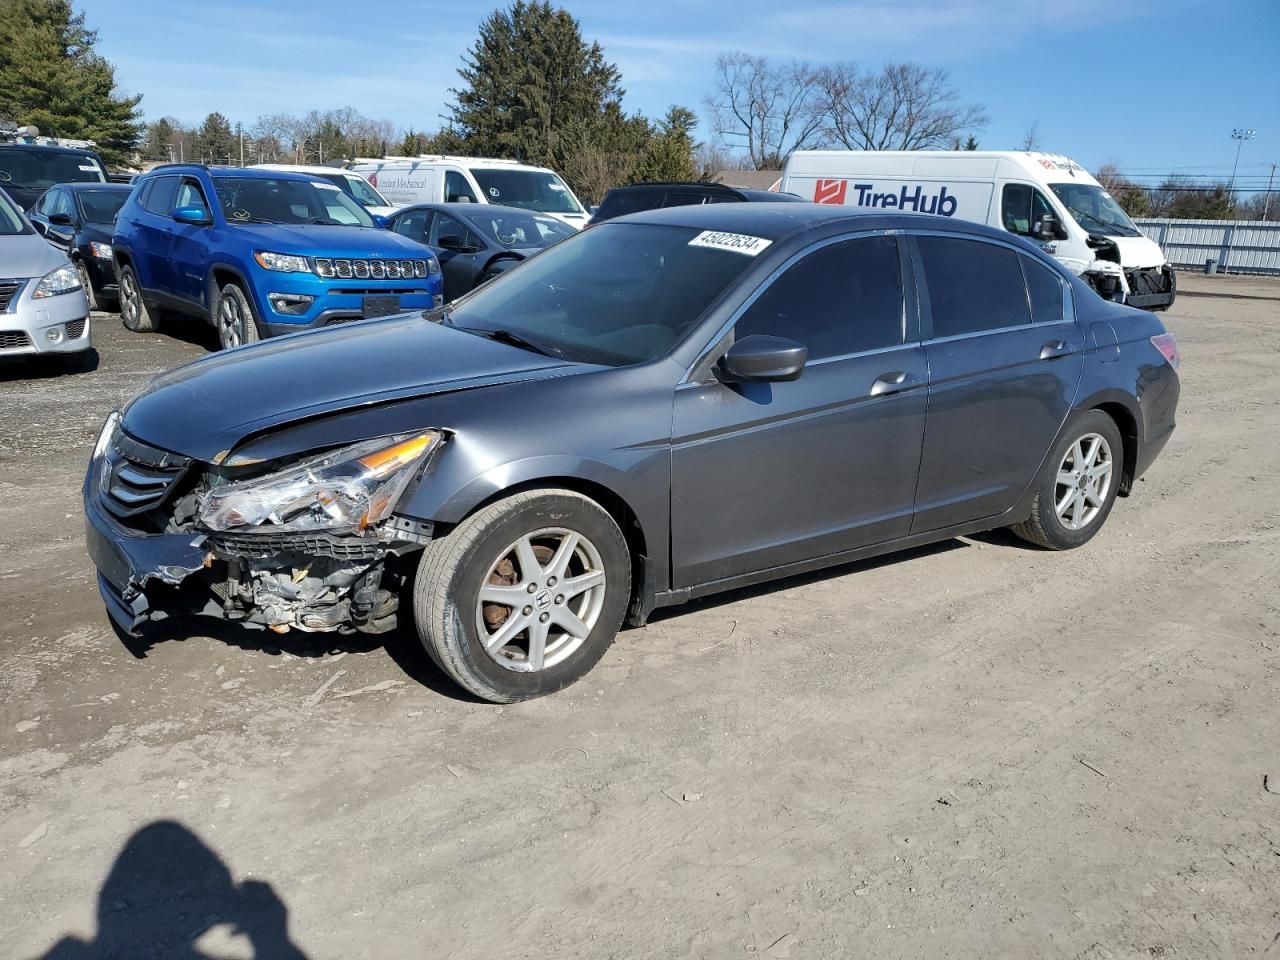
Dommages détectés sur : pare-choc avant, feu avant gauche, aile avant gauche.
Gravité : majeur